Himalayas

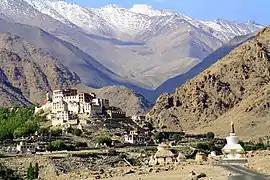
Likir Monastery in Ladakh

In recent years, scientists have monitored a notable increase in the rate of glacier retreat across the region as a result of climate change. For example, glacial lakes have been forming rapidly on the surface of debris-covered glaciers in the Bhutan Himalaya during the last few decades. Studies have measured an approximately 13% overall decrease in glacial coverage in the Himalayas over the last 40–50 years. Local conditions play a large role in glacial retreat, however, and glacial loss can vary locally from a few m/yr to 61 m/yr. A marked acceleration in glacial mass loss has also been observed since 1975, from about 5–13 Gt/yr to 16–24 Gt/yr. Although the effect of this will not be known for many years, it potentially could mean disaster for the hundreds of millions of people who rely on the glaciers to feed the rivers during the dry seasons. The global climate change will affect the water resources and livelihoods of the Greater Himalayan region.